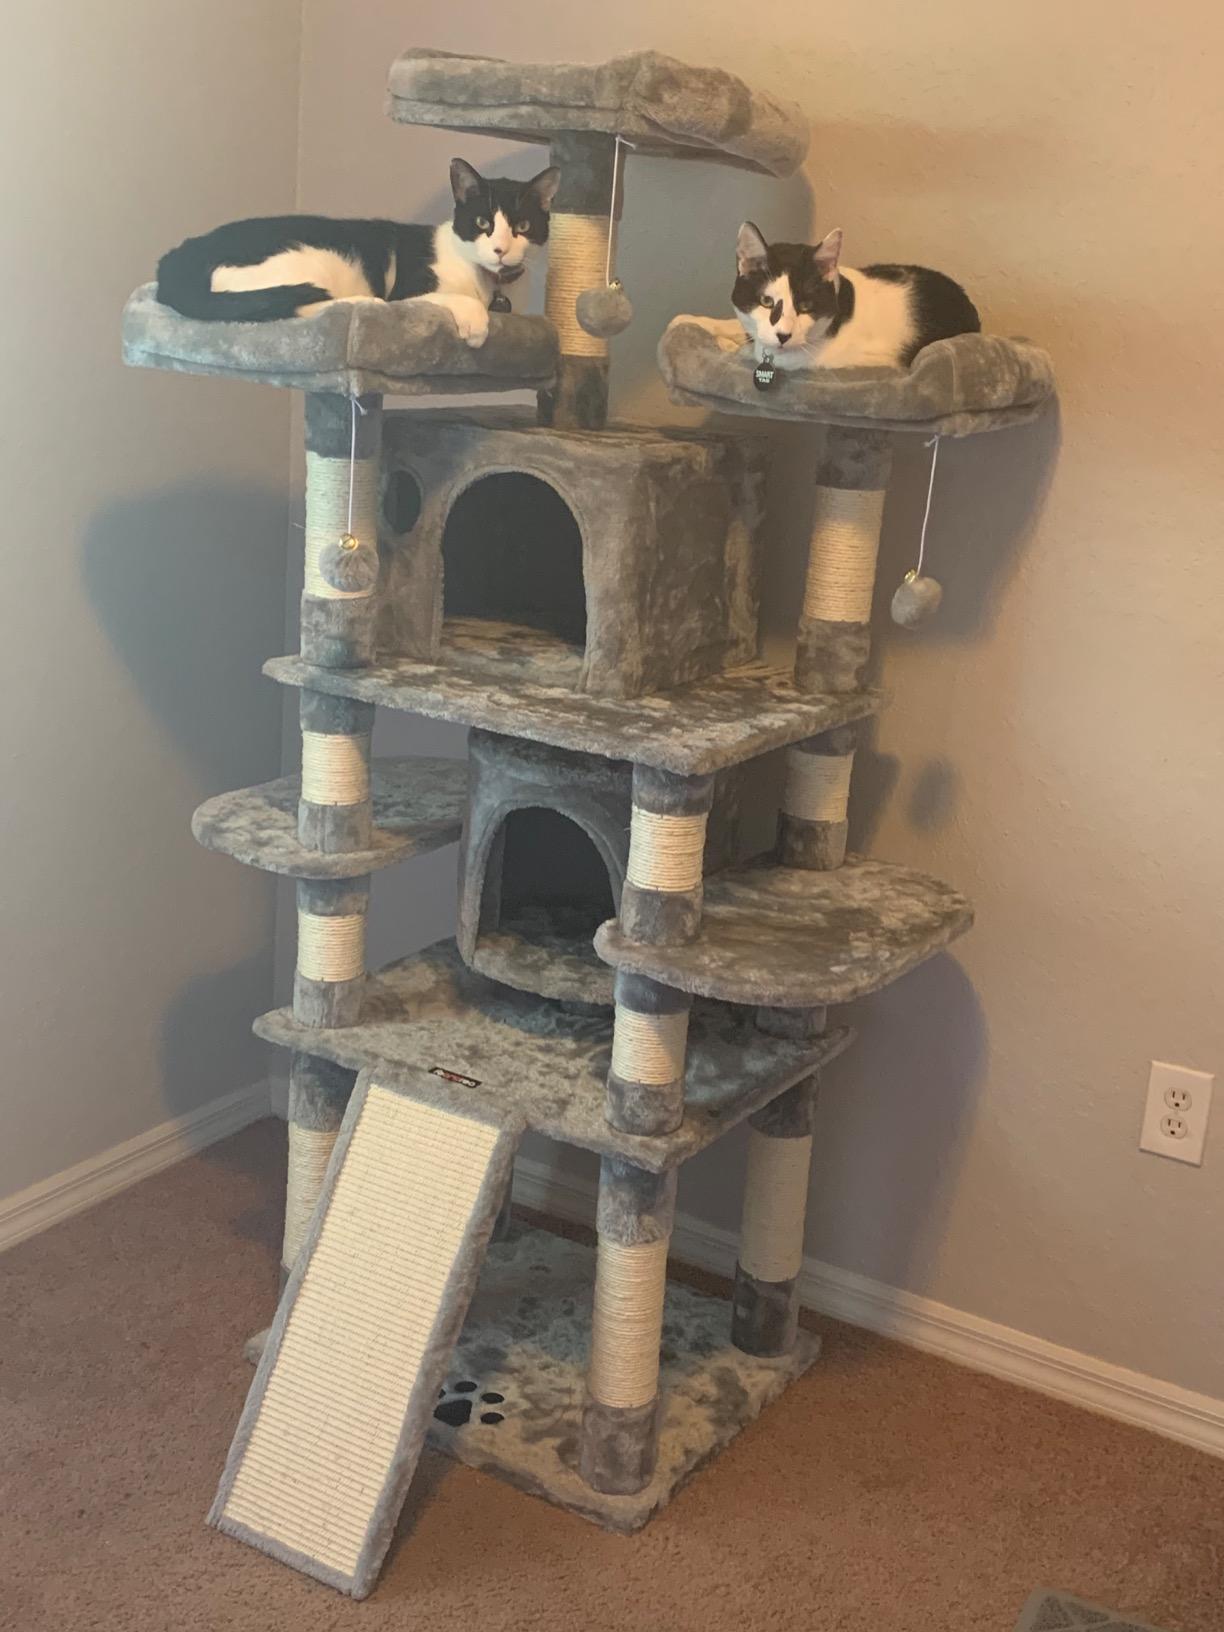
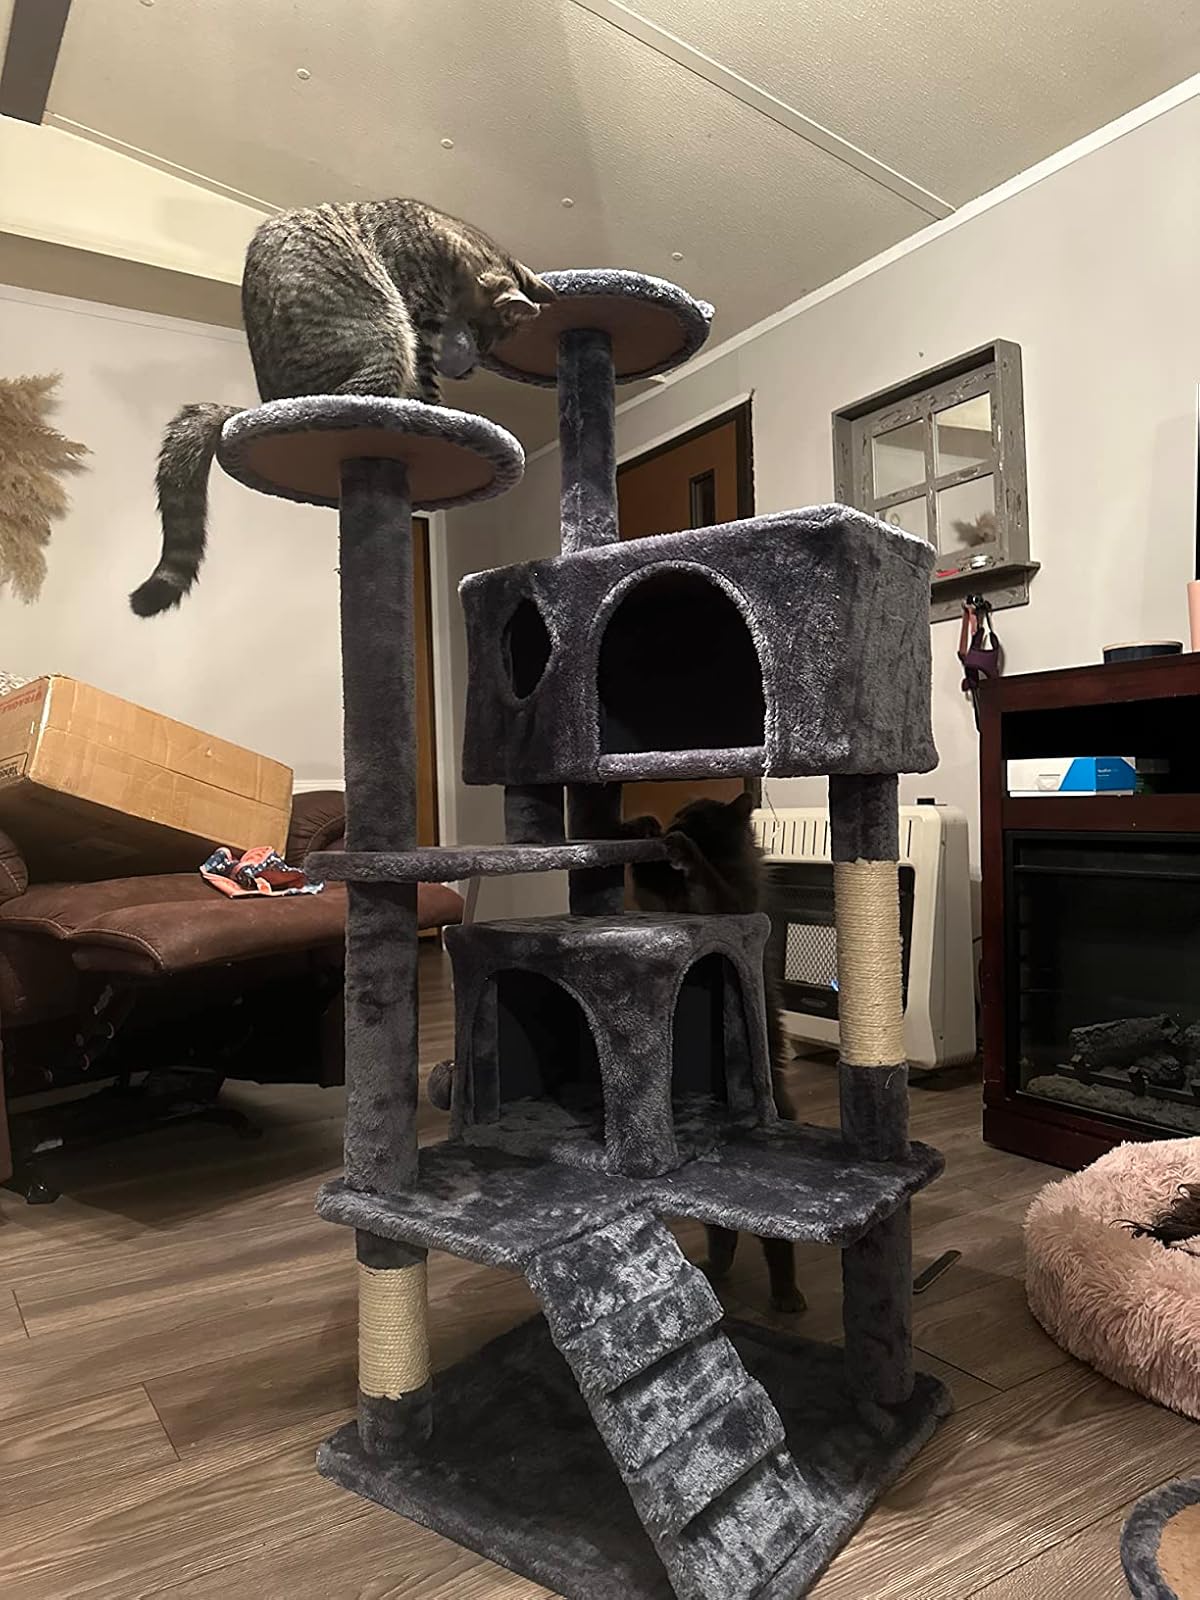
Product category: items_cat tree
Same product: no